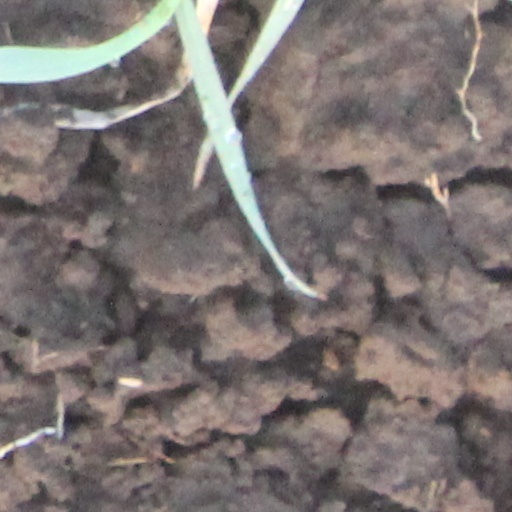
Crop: wheat